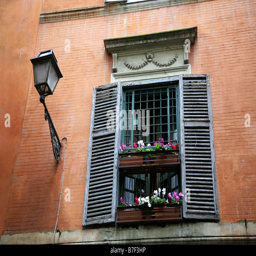
window and old lantern on a brick wall